2016 Russian Defence Ministry Tupolev Tu-154 crash

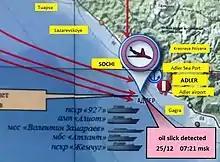
Map of crash site released by the Russian Ministry of Defence

By 27 December, the cockpit voice and flight data recorders had been located, and both were later recovered and sent to Moscow for analysis. By 28 December, the bodies of 18 people had been recovered from the sea. On 29 December, a third recorder, which backs up data from the CVR and FDR, was found, which, despite being damaged, revealed more information.